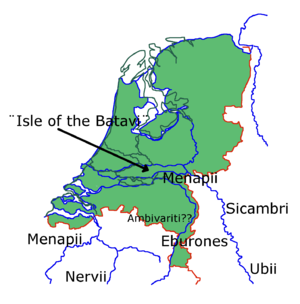
Nederlandenes historie / Oldtid og Middelalder
Stammer omtalt af Julius Caesar.
Nederlandenes historie omfatter overvejende de nordvestlige dele af det europæiske fastland men tillige oversøiske områder, som kom under dette områdes herredømme.